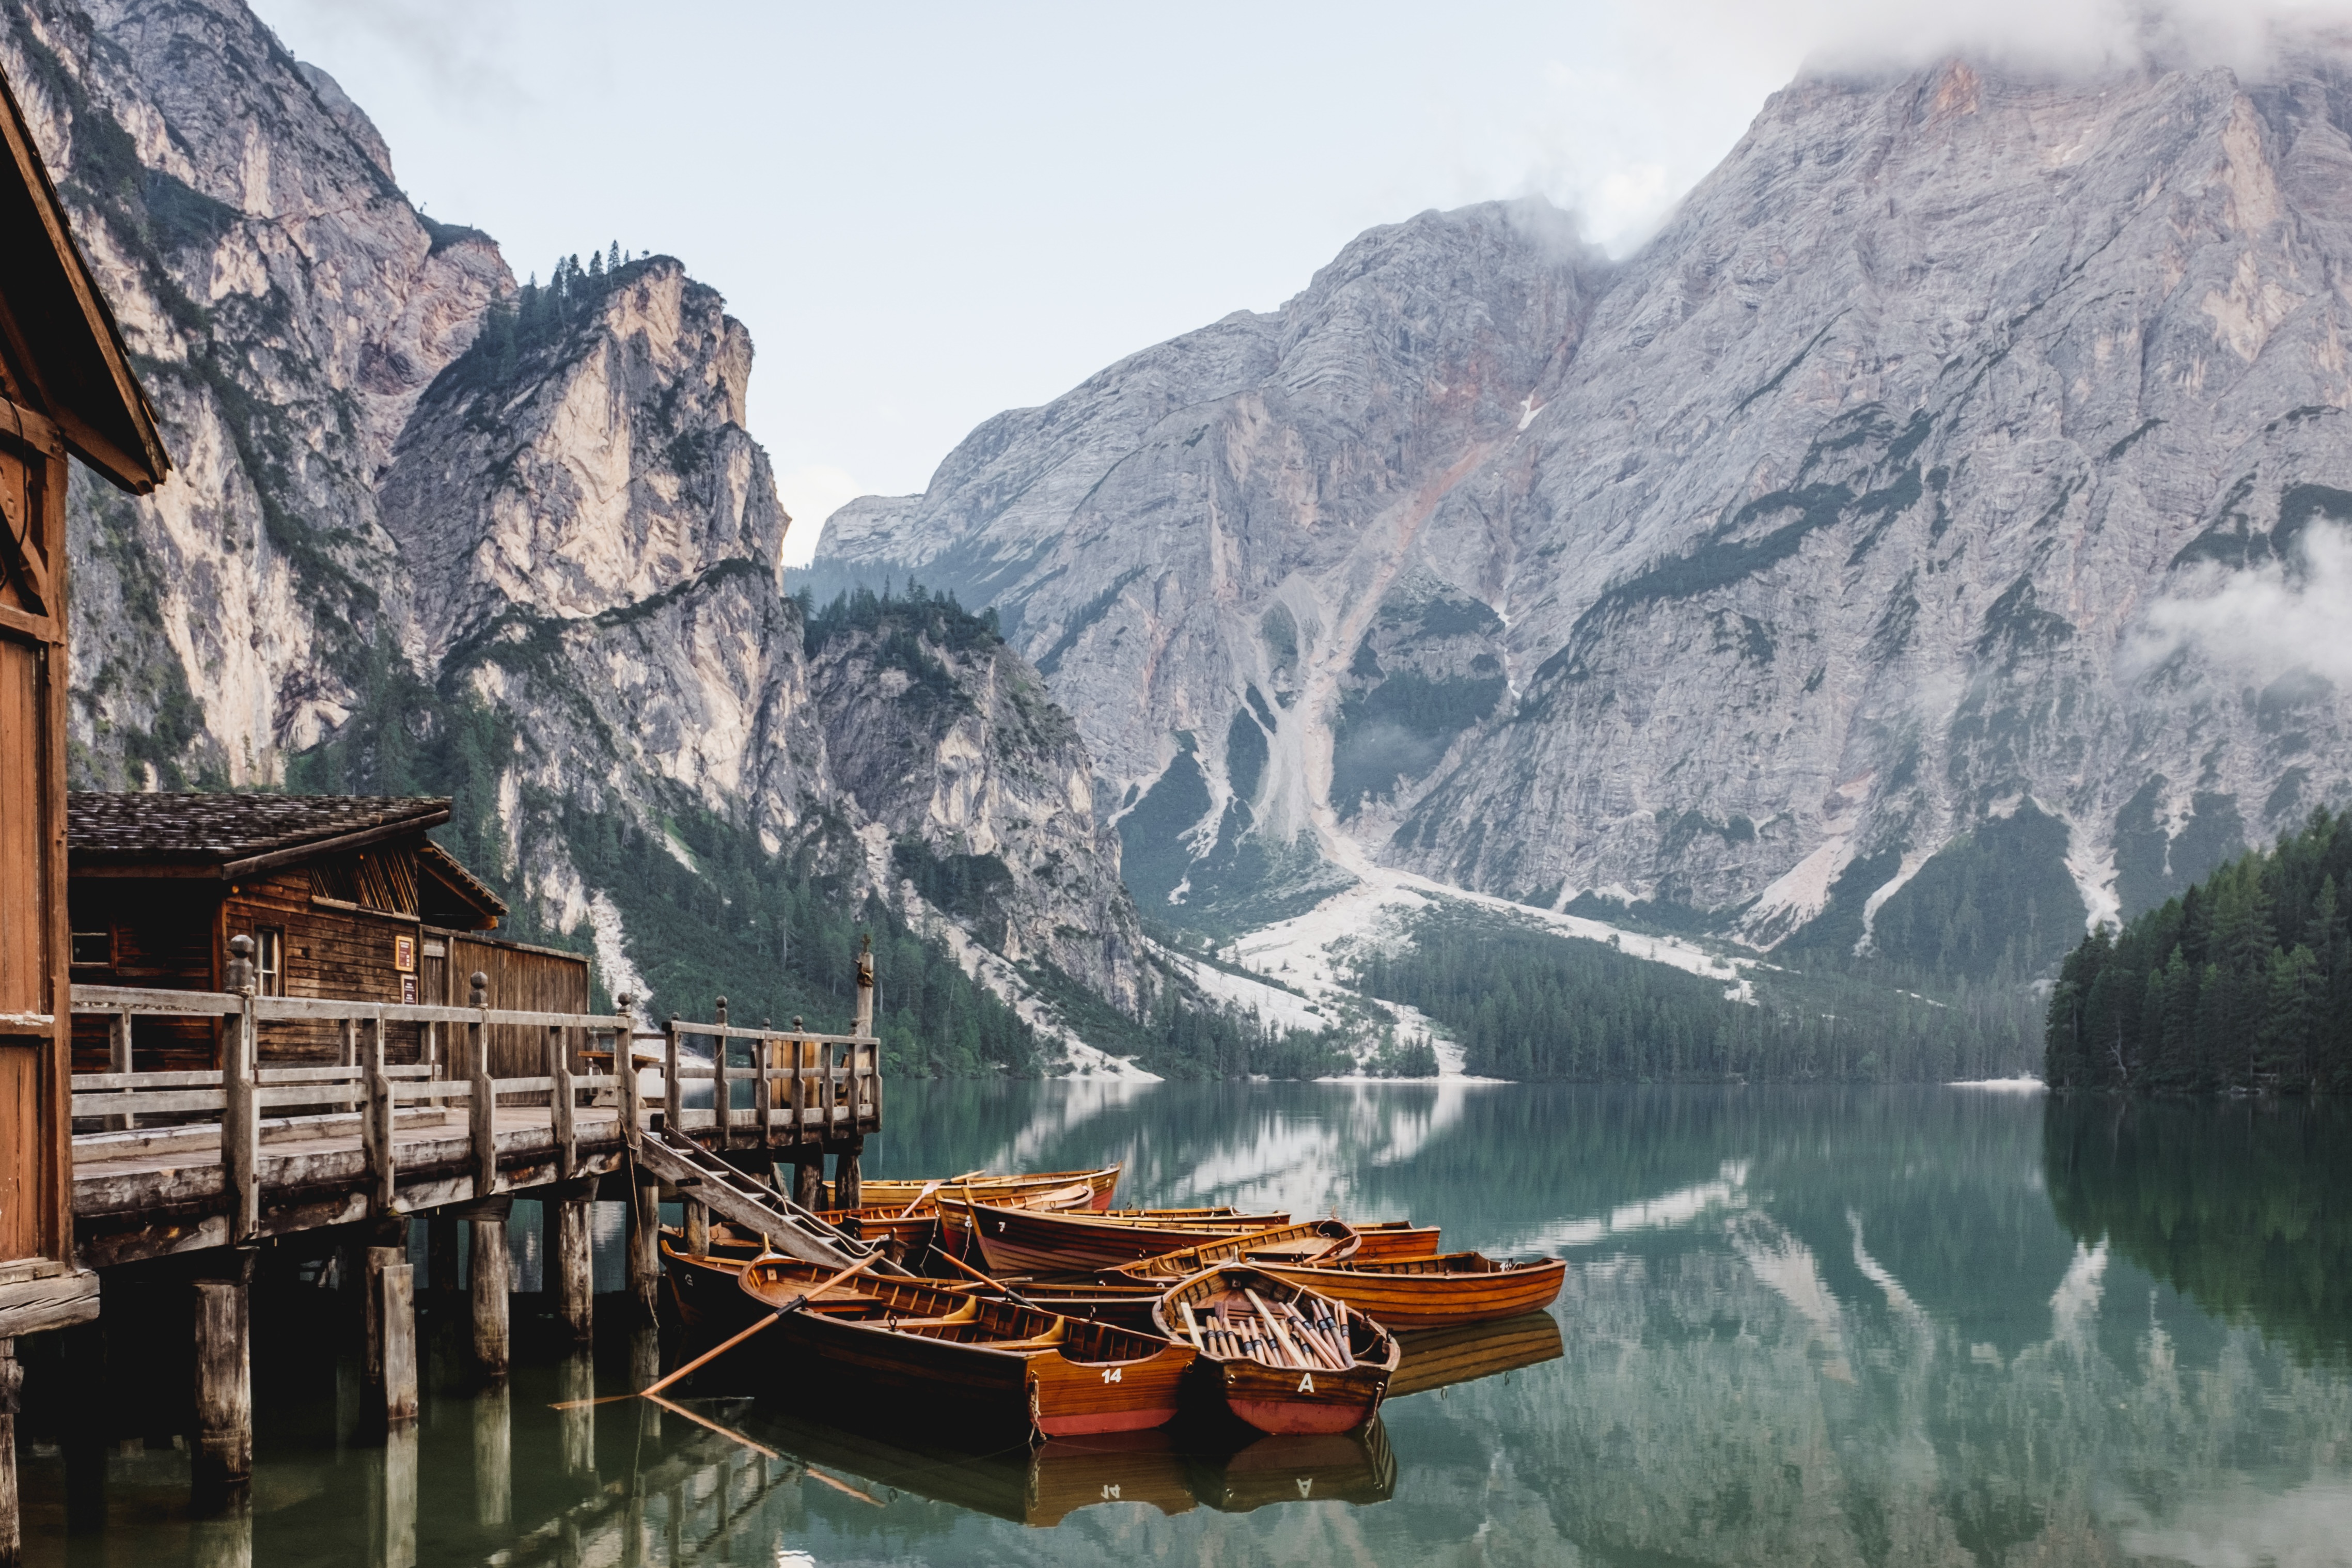
landscape, water, mountain, lake, river, valley, mountain range, reflection, vehicle, scenic, fjord, outdoors, boats, landform, placid, glacial landform